Gustave Bertinot

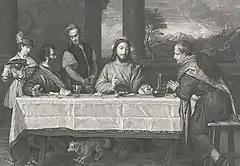
The Supper at Emmaus, after Titian

He was born to Augustin Victor Bertinot, a drape manufacturer, and his wife Françoise Aurore, née Lelièvre. A childhood injury to his hip left him with a limp. He showed an early aptitude for drawing and, after completing his primary studies, decided to become an engraver. At the age of fifteen, his parents agreed to enroll him in classes taught by Hippolyte Pauquet. Later, he studied with .